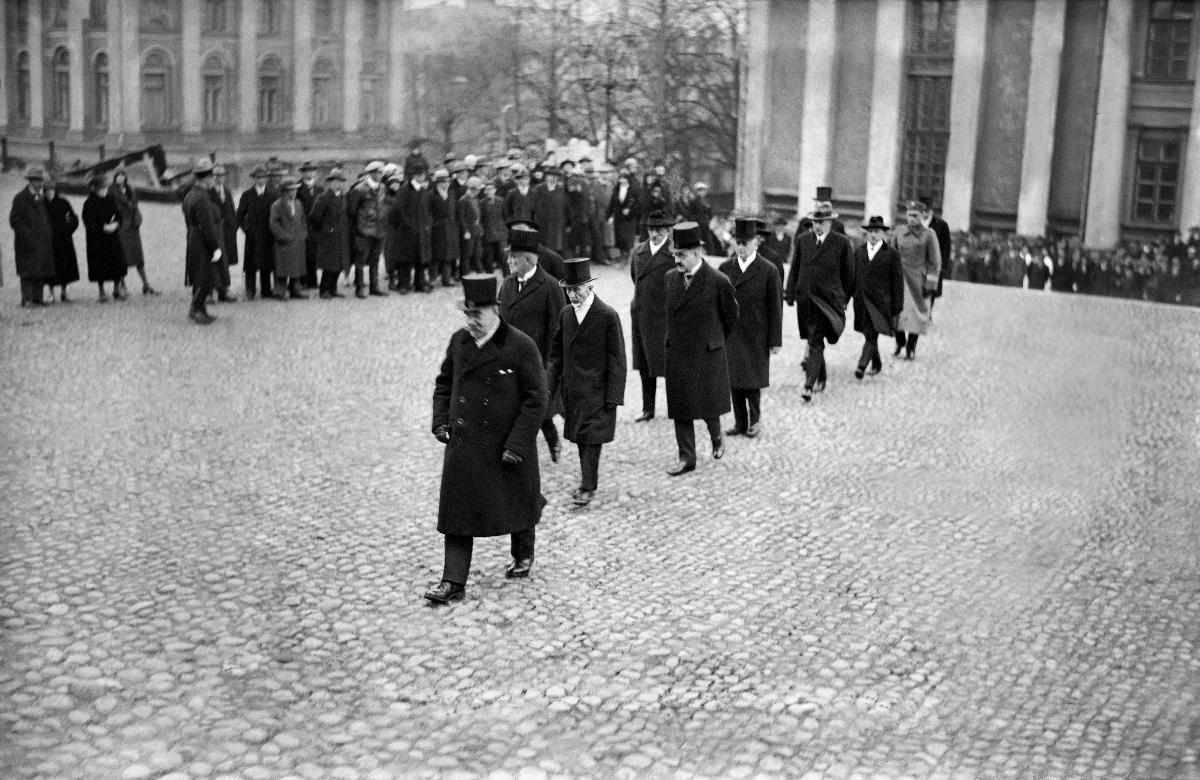
Eduskunnan avajaiset
Riksdagens öppnande; Opening of the Parliament
sisällön kuvaus: Eduskunnan avajaiset Helsingissä 21.10.1930. Eduskunta ja hallitus matkalla kirkkoon. content description: Opening of the Parliament in Helsinki 21.10.1930. The Parliament and Ministers on their way to the church. innehållsbeskrivning: Riksdagens öppnande i Helsingfors 21.10.1930. Riksdag och regering på väg till kyrkan.
Kuvaaja: Sundström, Hugo, kuvaaja
Vuosi: 1930
Paikka: Suomi, Uusimaa, Helsinki
Aiheet: politiikka; eduskunta (parlamentit); poliitikot; kansanedustajat; HBL; politics; parliament; politicians; members of parliament; representatives; members of the parliament; politik; riksdagen; politiker; riksdagsledamöter; riksdagsmän